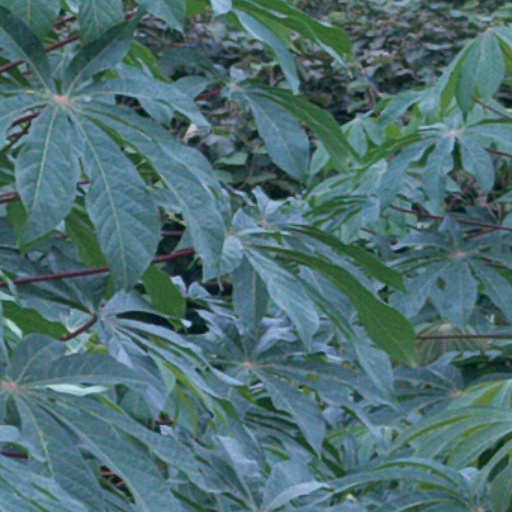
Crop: cassava